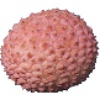
Label: Lychee 1